Malays (ethnic group)

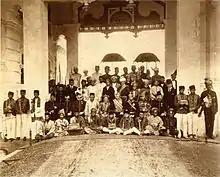
The Malay Rulers and nobilities of Negeri Sembilan, Pahang, Perak and Selangor with British colonial officers during the first Durbar in Istana Negara, Kuala Kangsar, Perak, Federated Malay States, 1897

Historically, Malay states of the peninsula had hostile relations with the Siamese. The Malacca Sultanate Itself fought two wars with the Siamese while the northern Malay states came intermittently under Siamese dominance for centuries. In 1771, the Kingdom of Siam under the new Chakri dynasty abolished the Patani Sultanate and later annexed a large part of Kedah Sultanate. Earlier, the Siamese under Ayutthaya Kingdom have had already absorbed Tambralinga and overrun the Singgora Sultanate in the 17th century. Between 1808 and 1813, the Siamese imposed a new administrative structure and created the semi-independent Malay kingdoms of Patani, Saiburi, Nongchik, Yaring, Yala, Reman and Rangae from Greater Patani and similarly obtained Rundung, Kupa, Tongkah, Terang while carving Setul, Langu, Perlis, Kubang Pasu from the Kedah Kingdom in 1839. In 1902, the Siamese stripped the political powers of all the 7 kingdoms of Patani following a planned revolt for independence against the central government. The coup de grâce was cultivated by 1906, when the Siamese redraw the border of the Patani territories and installed a new governance and administrative system.